Kring julgranen

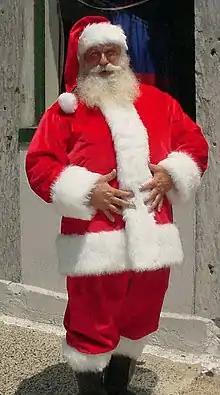
References to Christmas and Santa Claus have led to Christmas associations of a song describing seasons changing in a Nordic agricultural society.

Kring julgranen, also known as "Nu så är det jul igen, jultomten myser", is a Christmas song written by Alice Tegnér, and originally published in 1899 in volume 5 of Sjung med oss, mamma!.